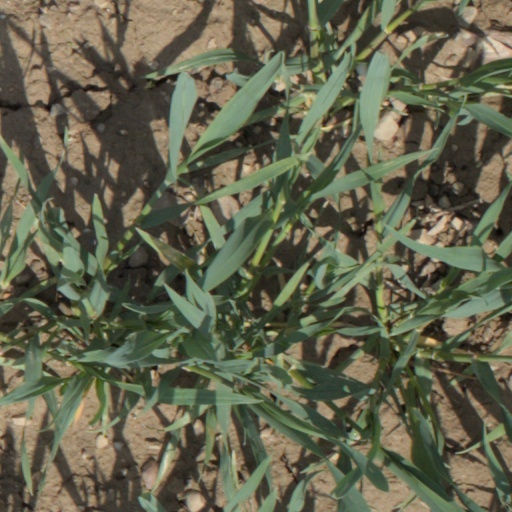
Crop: wheat